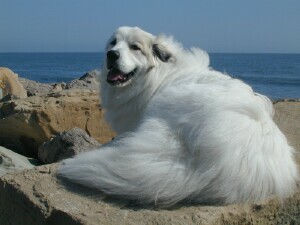
Breed: great pyrenees